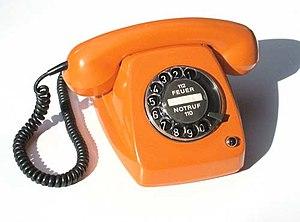
Un cordon de téléphone en spirale – ou cordon téléphonique spiralé – est la connexion entre la base et le combiné d'un téléphone au moyen d'un câble hélicoïdal.
Le cadran d'un téléphone fait partie des organes de signalisation. Son rôle est de composer le numéro de téléphone.